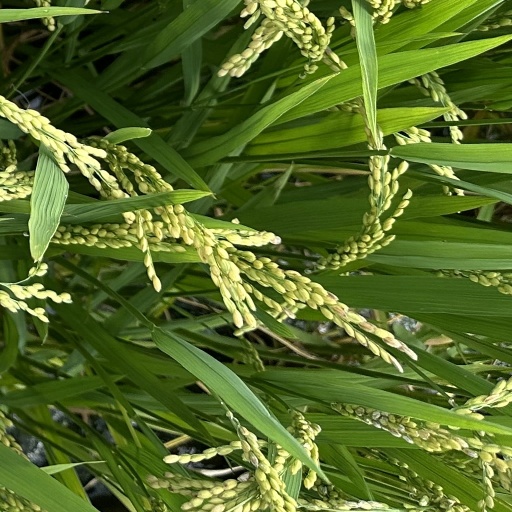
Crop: rice